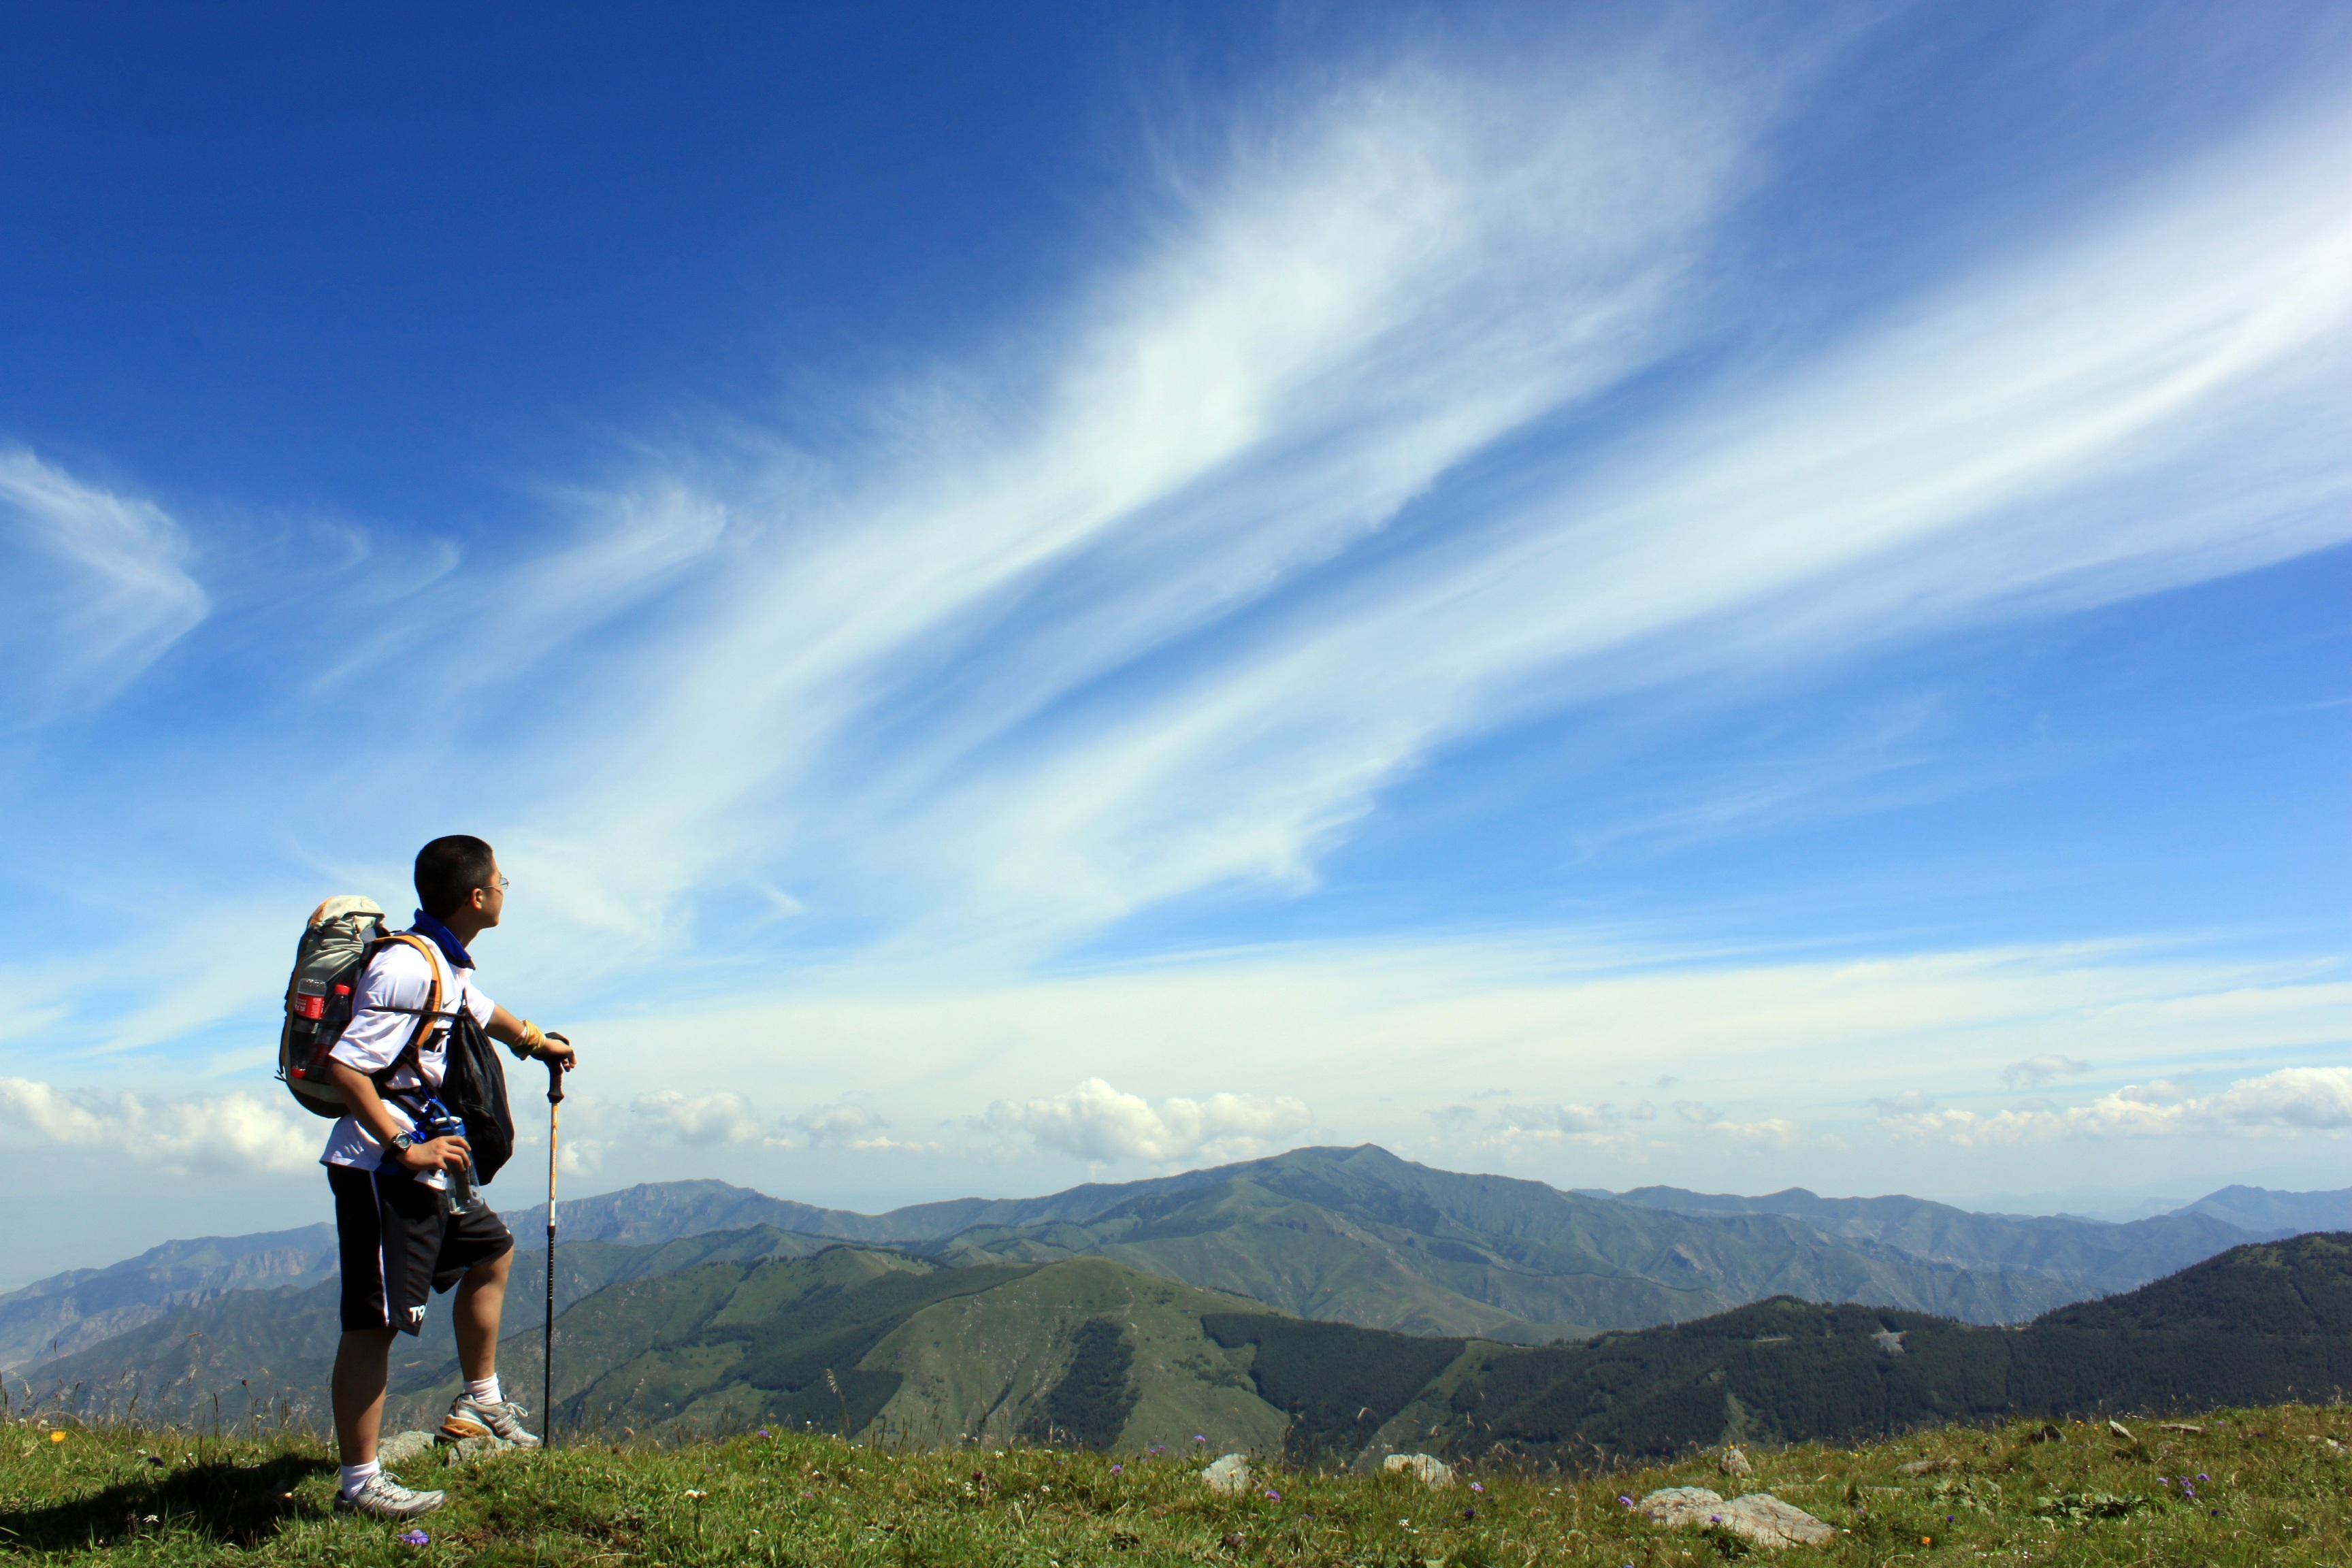
landscape, nature, walking, mountain, sky, meadow, hill, adventure, backpack, mountain range, extreme sport, tourism, ridge, summit, blue sky, mountaineering, sports, alps, visitor, on foot, mountainous landforms